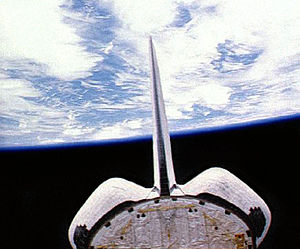
STS-38 / Missionen
STS-38 var rumfærgen Atlantis 7. rumfærge-mission. Den blev opsendt d. 15. november 1990 og vendte tilbage den 20. november 1990.